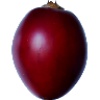
Label: tamarillo